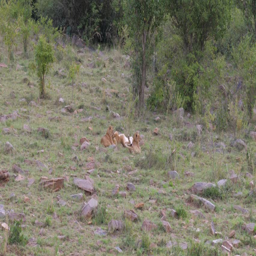
lion cubs play happily on the grass by the bushes .